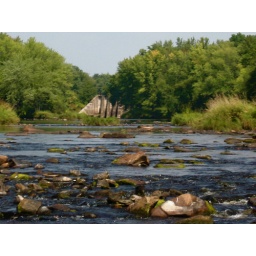
the old bridge by our river